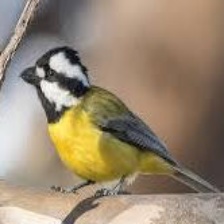
Species: CRESTED SHRIKETIT
Scientific name: FALCUNCULUS FRONTATUS